Trams in Vienna

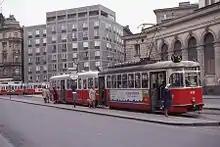
In the 1950s, four wheel trams of Type L were still being built for Vienna. (1976)

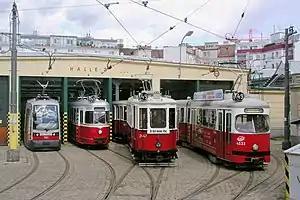
Four tram generations in the Breitensee tram depot (closed in 2006) on Line 49.

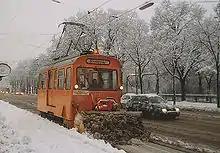
Work tram with snowplow on the Wiener Ringstraße.

Following the Battle of Vienna in early April 1945, the first five lines were able to be returned to service on 28 April. Most of the city's fleet of 4000 trams were badly damaged, 400 of them beyond repair. The task of restoring the network would not be completed until 1950; some short sections of track were never put back into operation.